Lego DC Batman: Family Matters

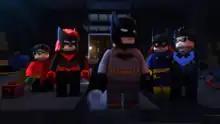
Various characters from the film (L/R: Damian Wayne/Robin, Kate Kane/Batwoman, Bruce Wayne/Batman, Barbara Gordon/Batgirl, and Dick Grayson/Nightwing).

"Lego DC Batman: Family Matters" earned $373,527 from domestic DVD sales and $257,140 from domestic Blu-ray sales, bringing its total domestic home video earnings to $630,667.